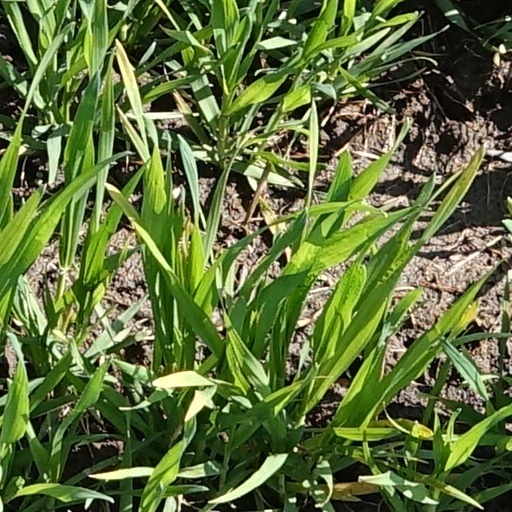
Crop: wheat